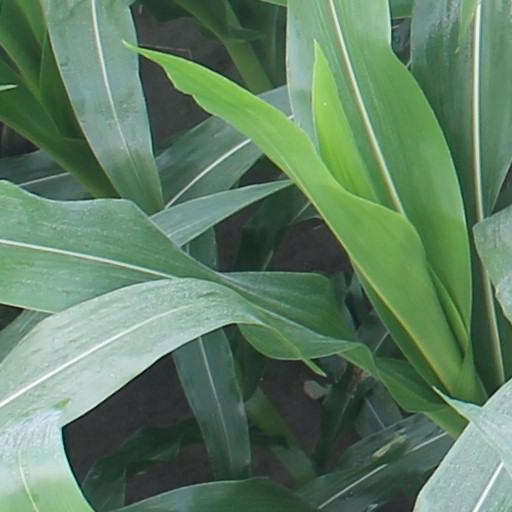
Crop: maize; corn